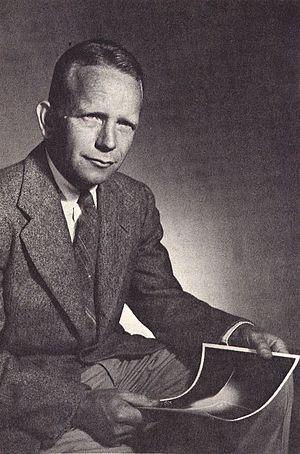
Kenneth Bainbridge était un physicien nucléaire, né le 27 juillet 1904 à Cooperstown et mort le 14 juillet 1996 à Lexington. Spécialiste des spectromètres de masse, il joua un rôle décisif dans le développement des synchrotrons. Après avoir participé au Projet Manhattan, il se consacra à la promotion de l'enseignement de la physique nucléaire.